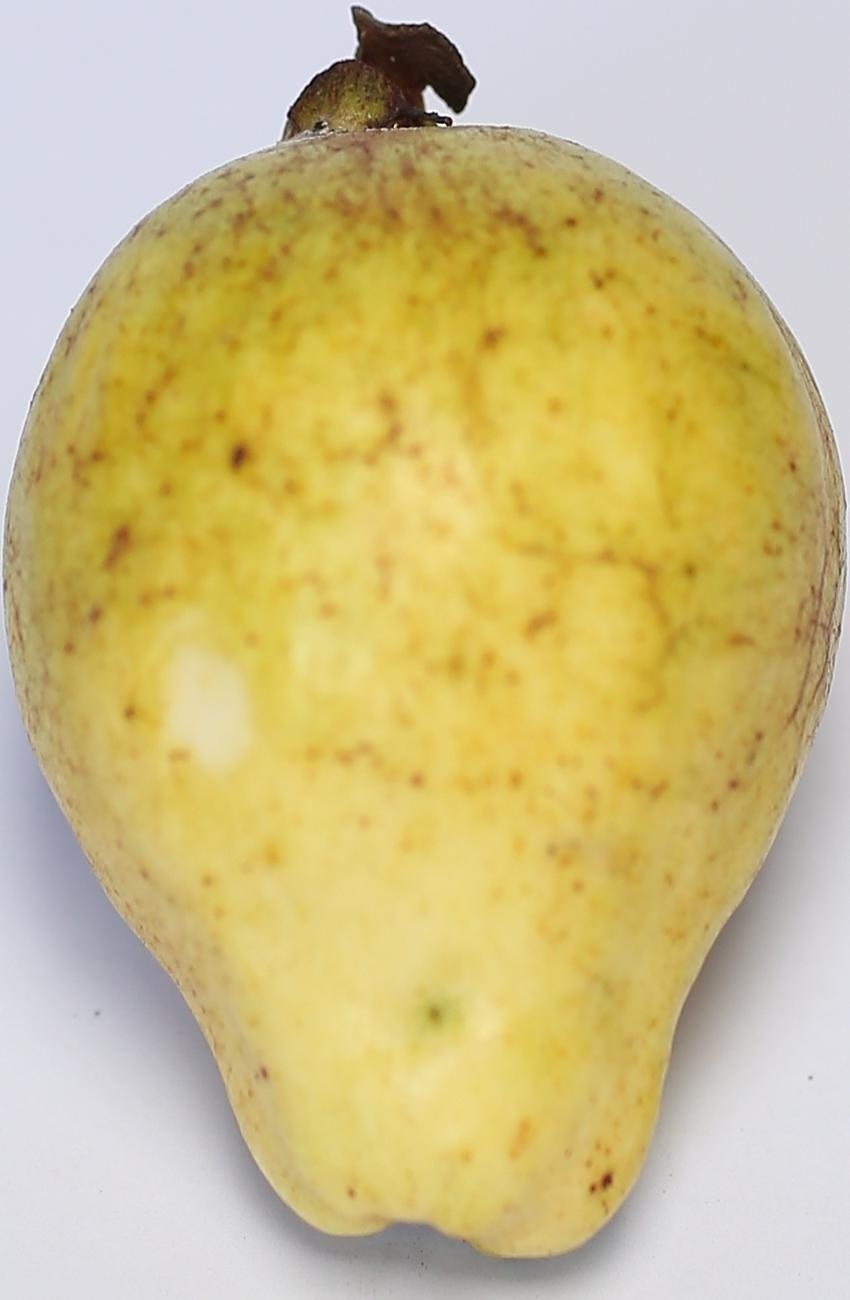
Maturity: ripe
Variety: thadhrami